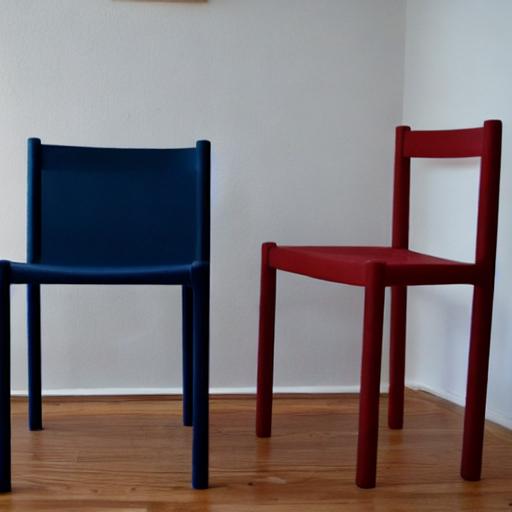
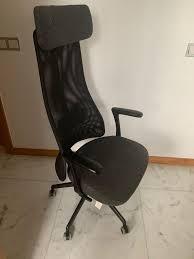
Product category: items_chair
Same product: no